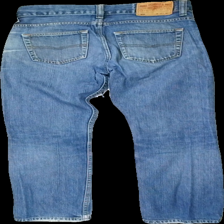
View: back
Type: Jeans
Category: Men
Brand: Not in the list
Brand text on label: Pearson
Colors: Blue
Material: 100% cott
Cut: Regular
Size: M
Season: All
Trend: Denim
Holes: Minor
Damage: holes
Damage location: top left
Damage 2: fraying
Damage 2 location: bottom left
Price range: <50
Recommended usage: Recycle
Description: Blue jeans from Pearson, size M (W30 L30, UK 12). Poor condition.